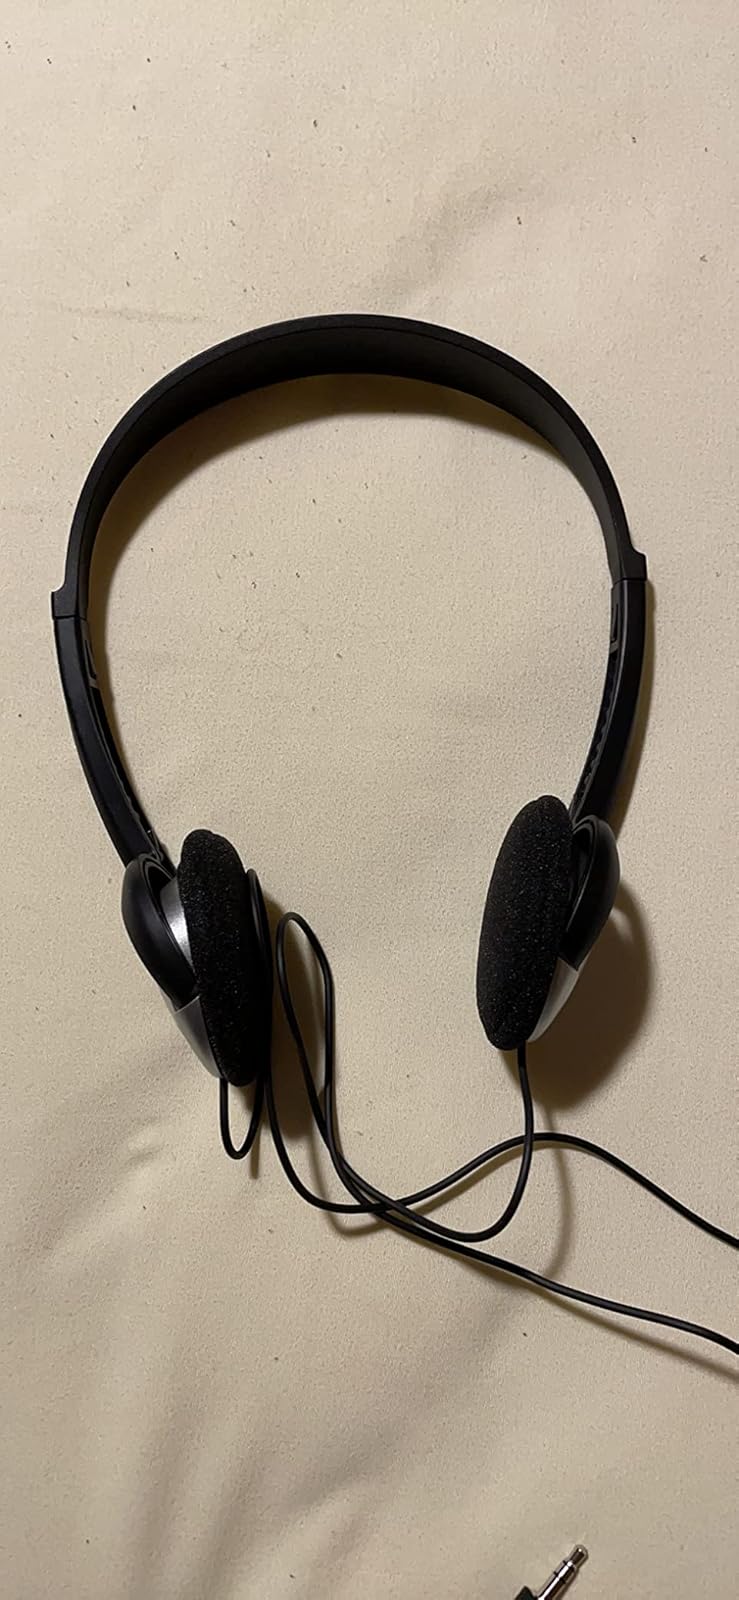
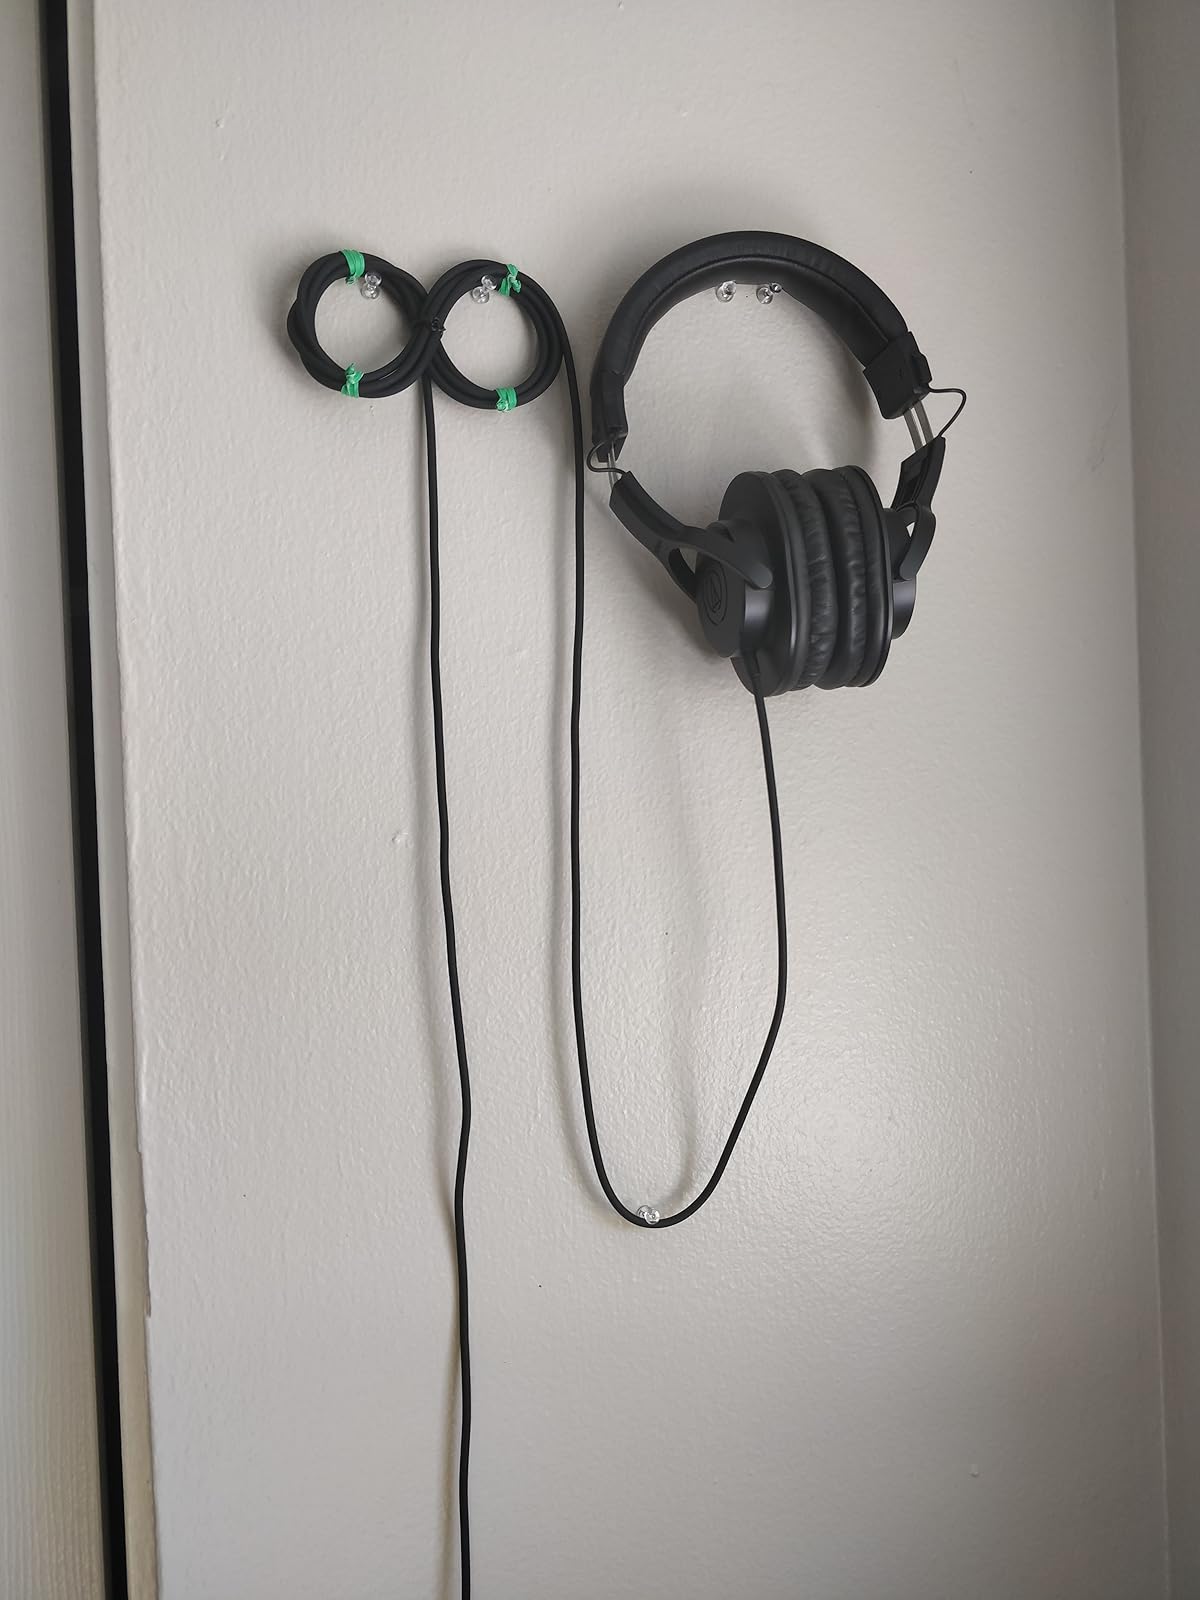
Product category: headphones
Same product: no